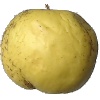
Label: Apple Golden 1